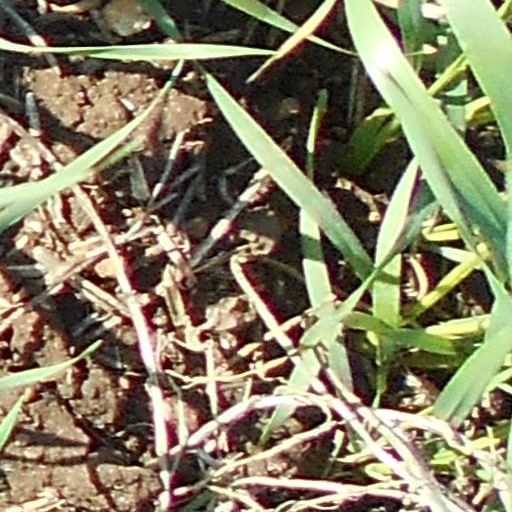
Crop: wheat